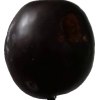
Label: plum